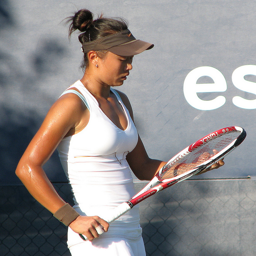
A beautiful young woman holding a tennis racquet.
A sweating tennis player checking out her raquet
A women holding a tennis racquet getting ready to play a game of tennis.
Young adult woman getting ready to serve the ball in a tennis match.
A female tennis player adjusting her racquet strings.